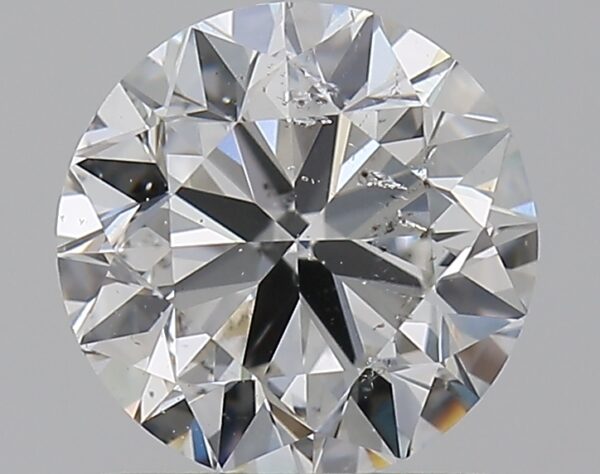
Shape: round
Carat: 1
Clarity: SI2
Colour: G
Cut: VG
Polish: VG
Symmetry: VG
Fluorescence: M
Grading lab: GIA
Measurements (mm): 6.23 x 6.28 x 3.96